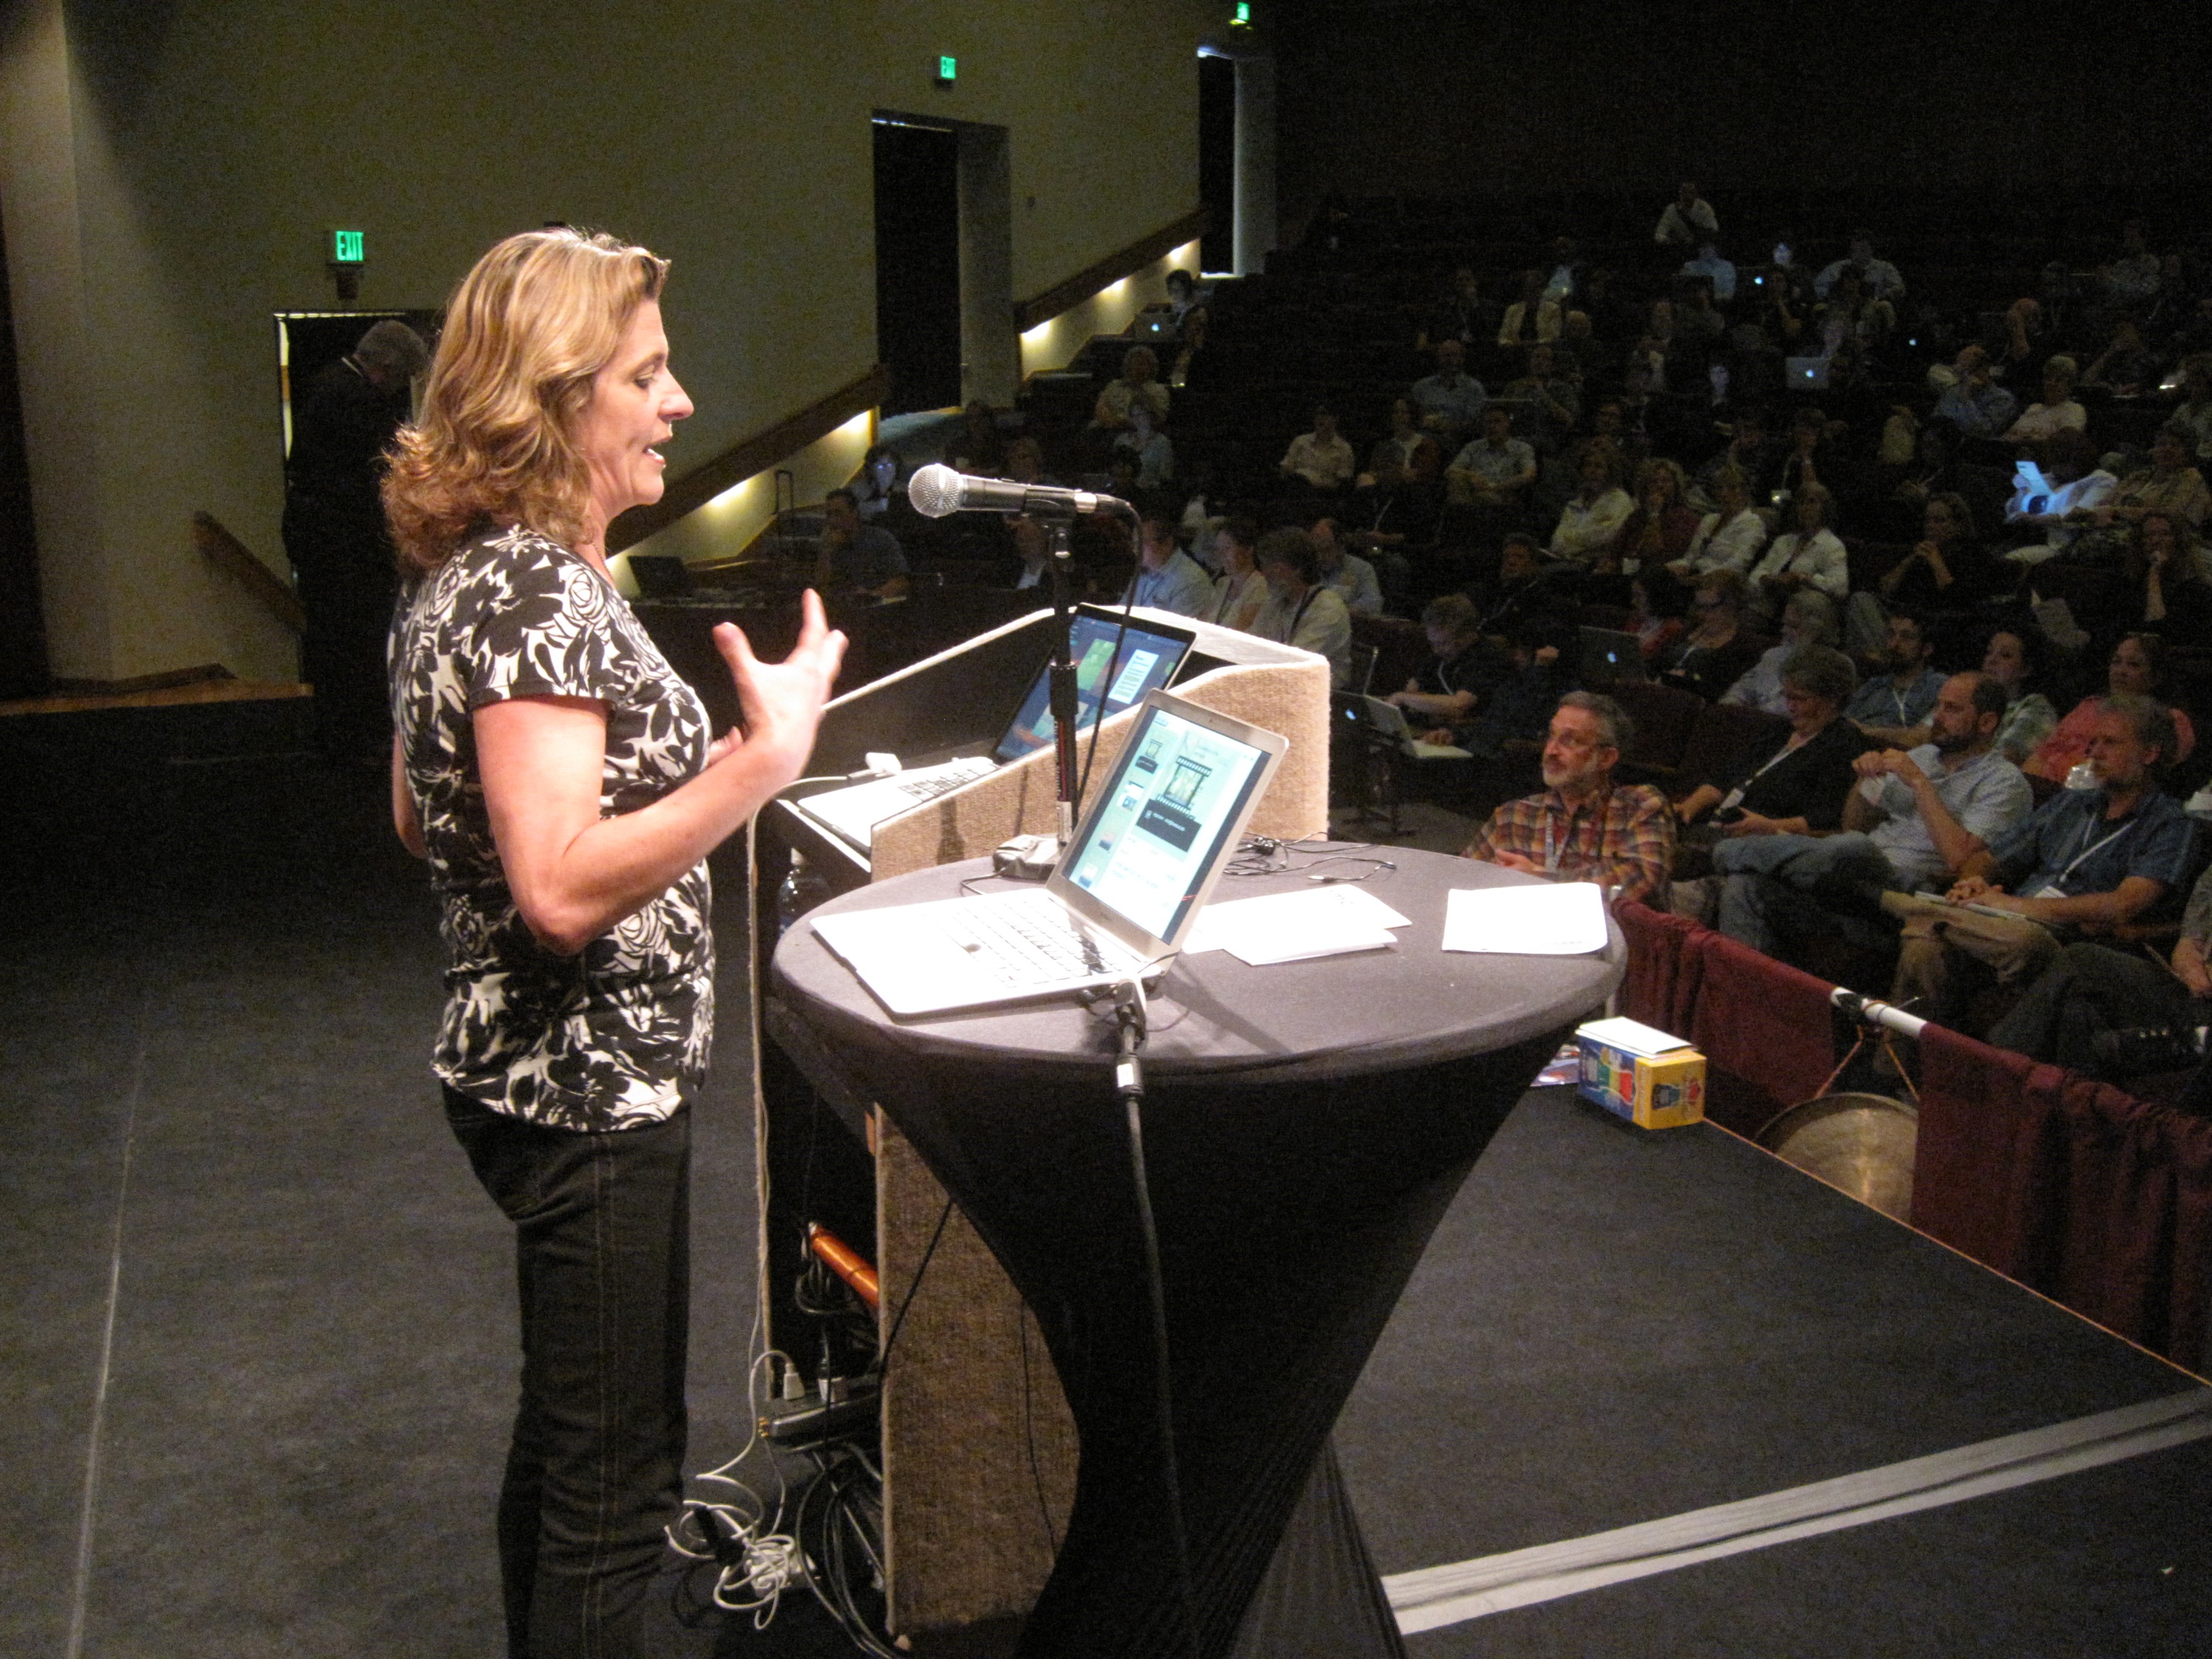
music, musician, performance art, stage, performance, singing, nmcfriends, monterey, nmc2009